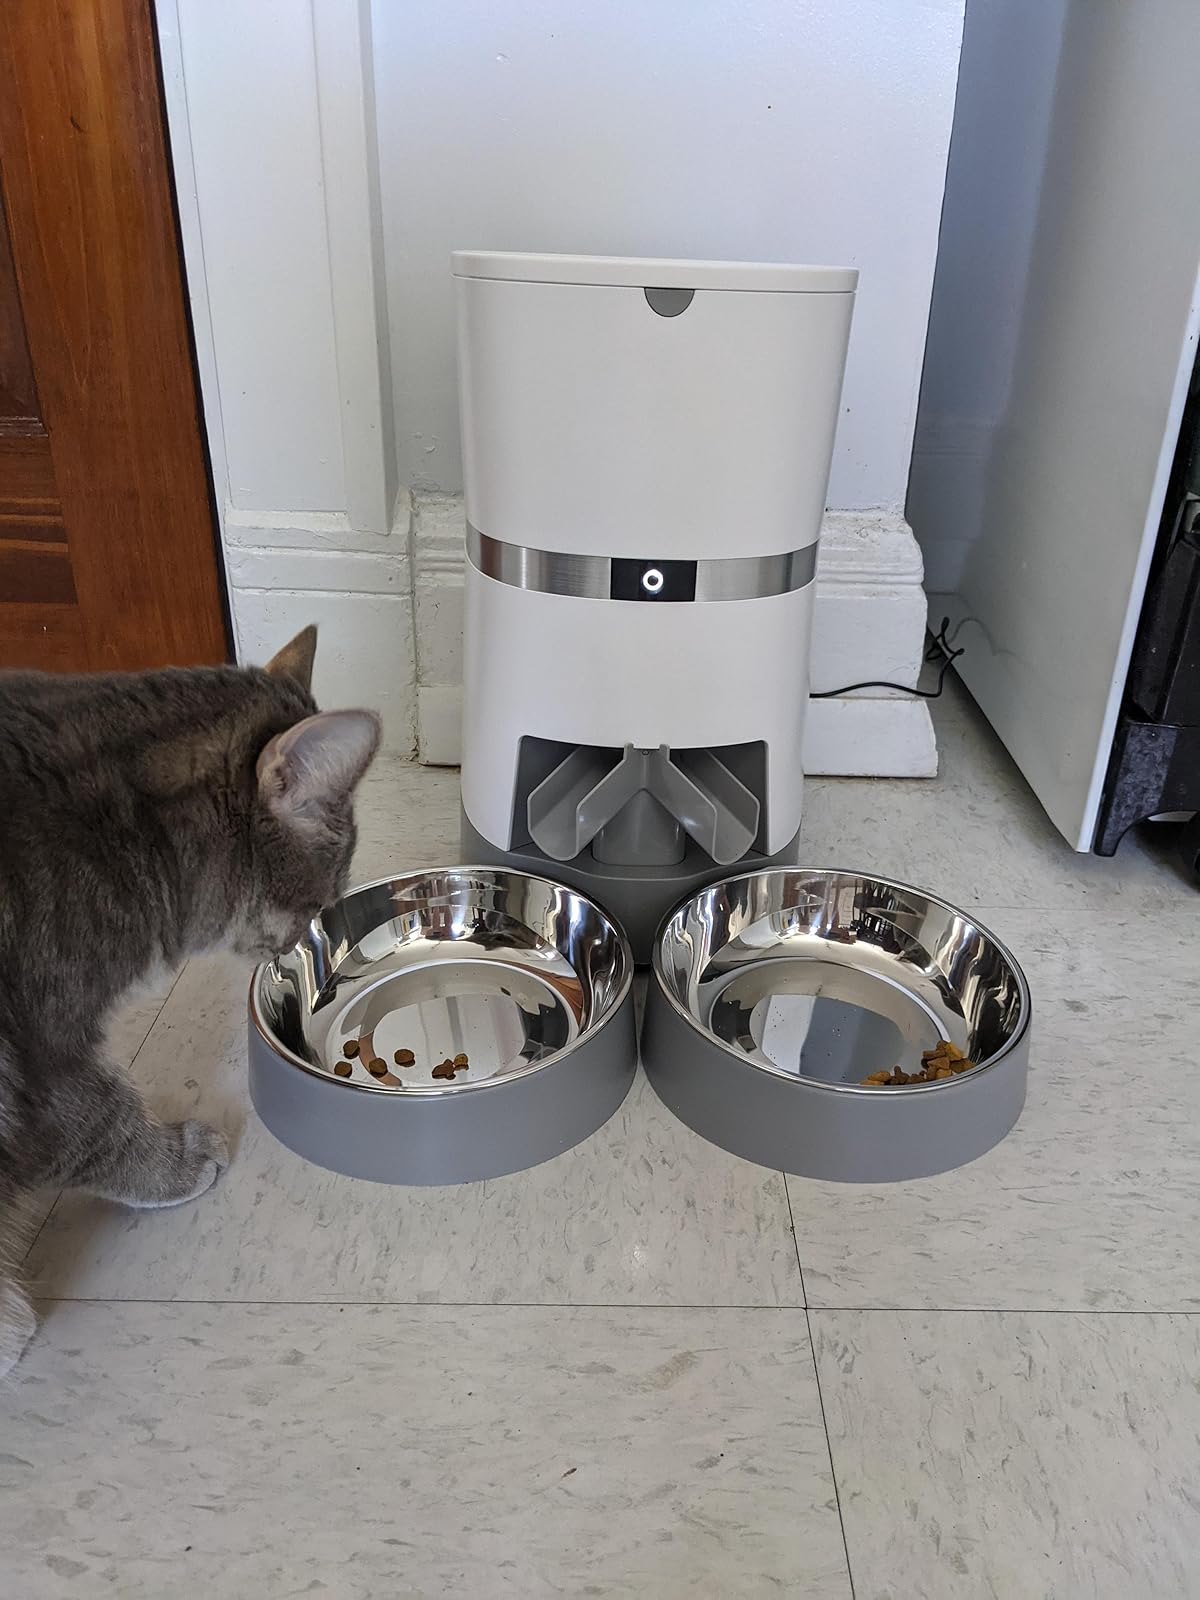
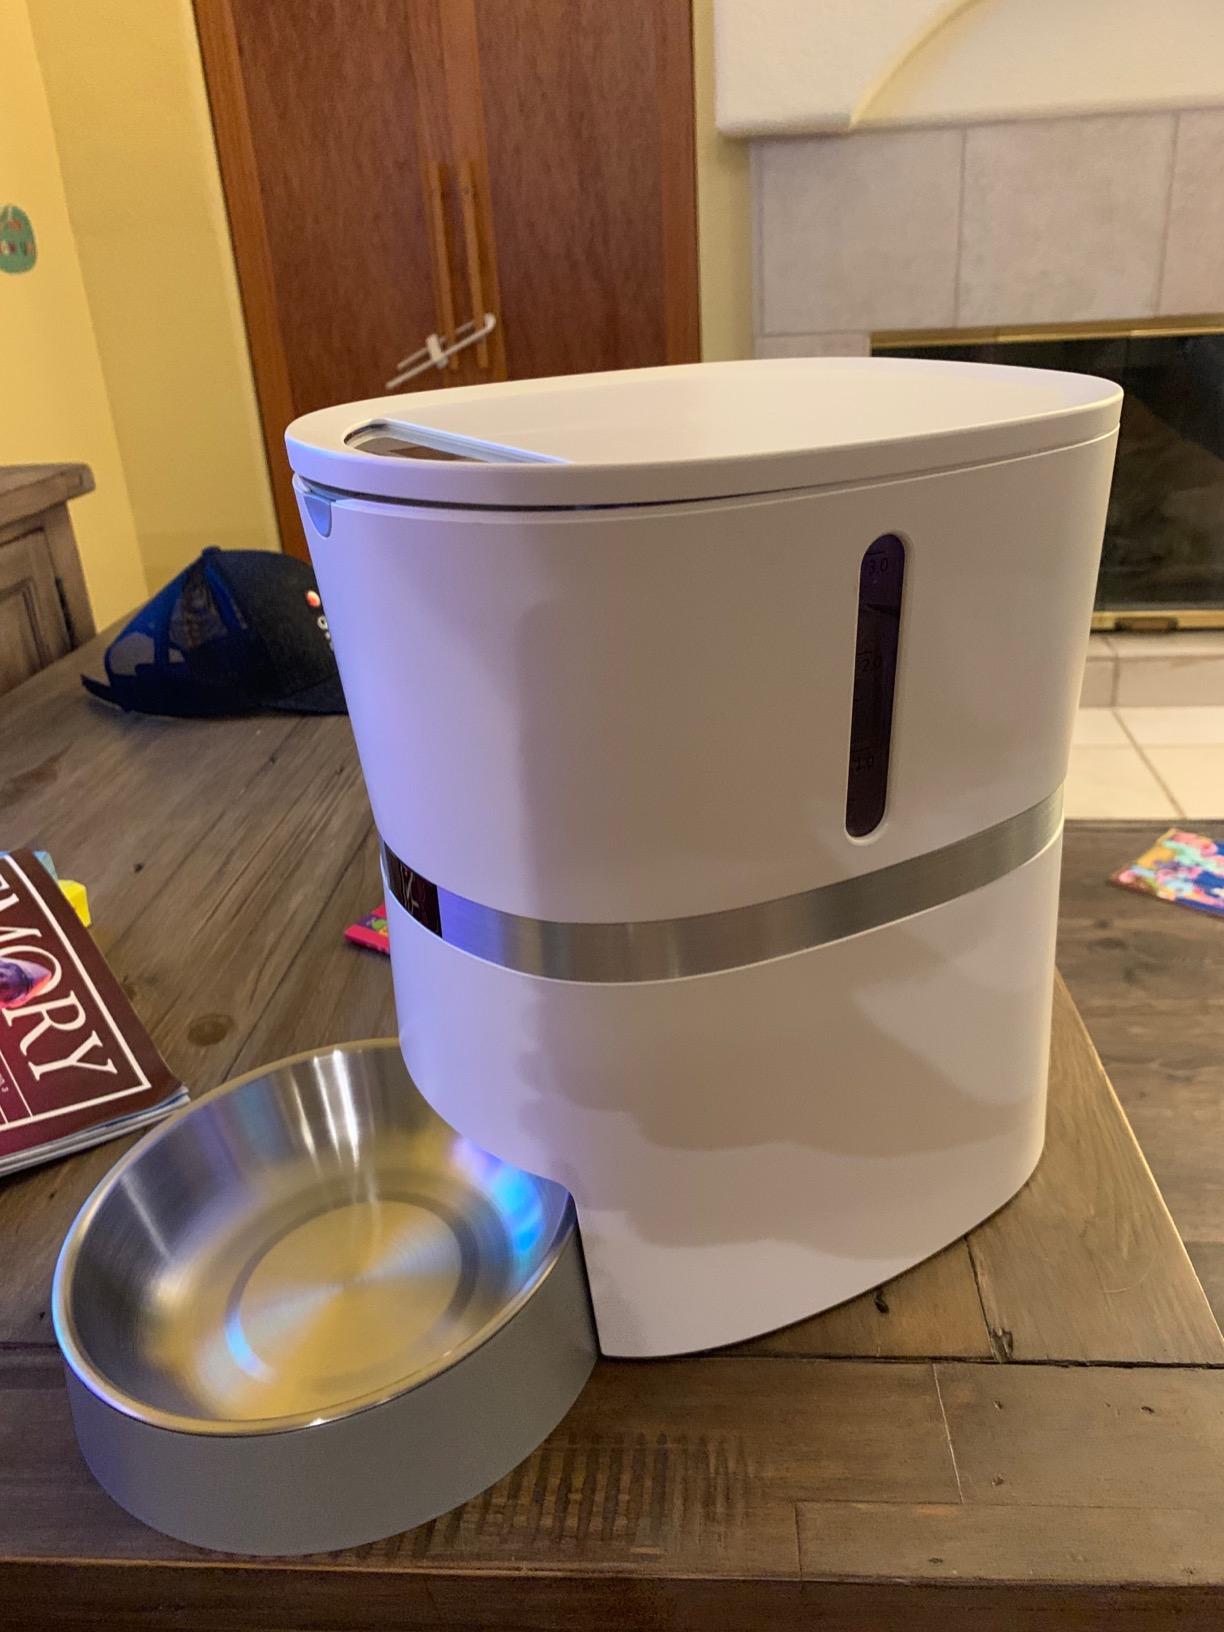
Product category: items_feeder
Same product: no